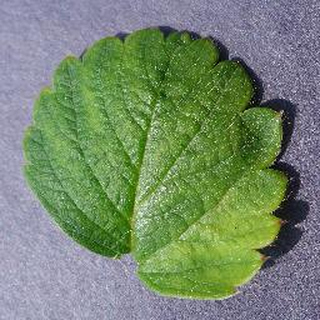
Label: healthy_strawberry